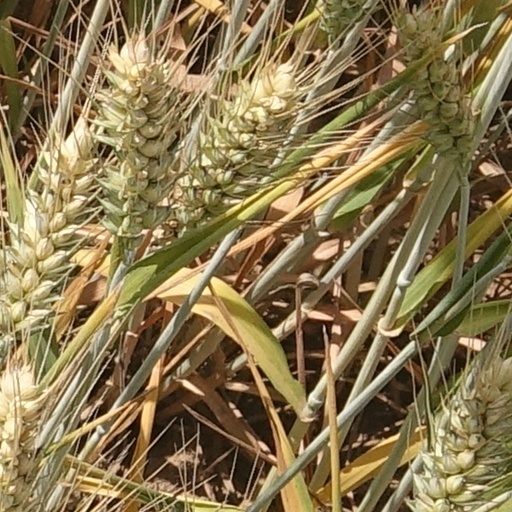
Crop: wheat